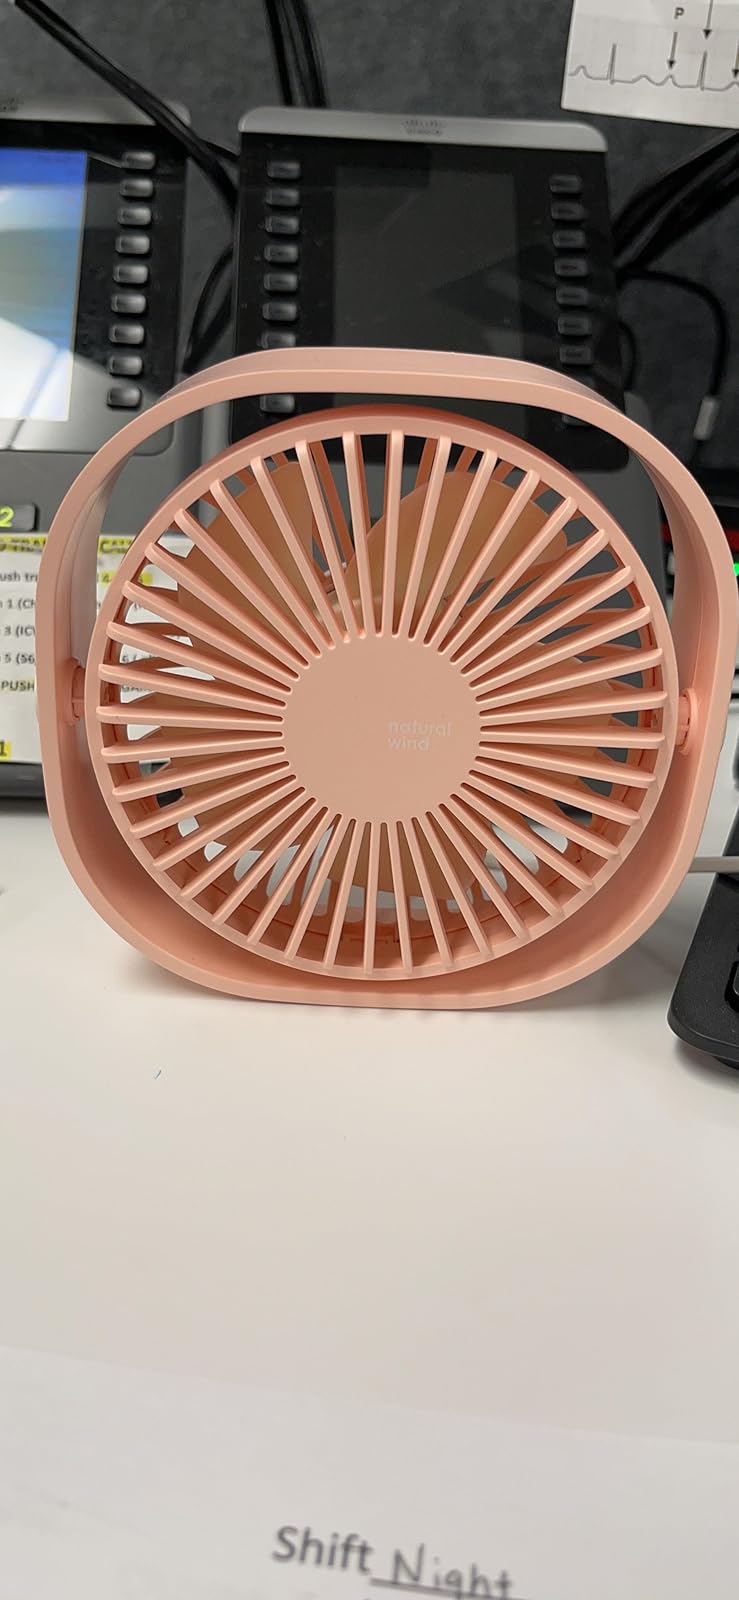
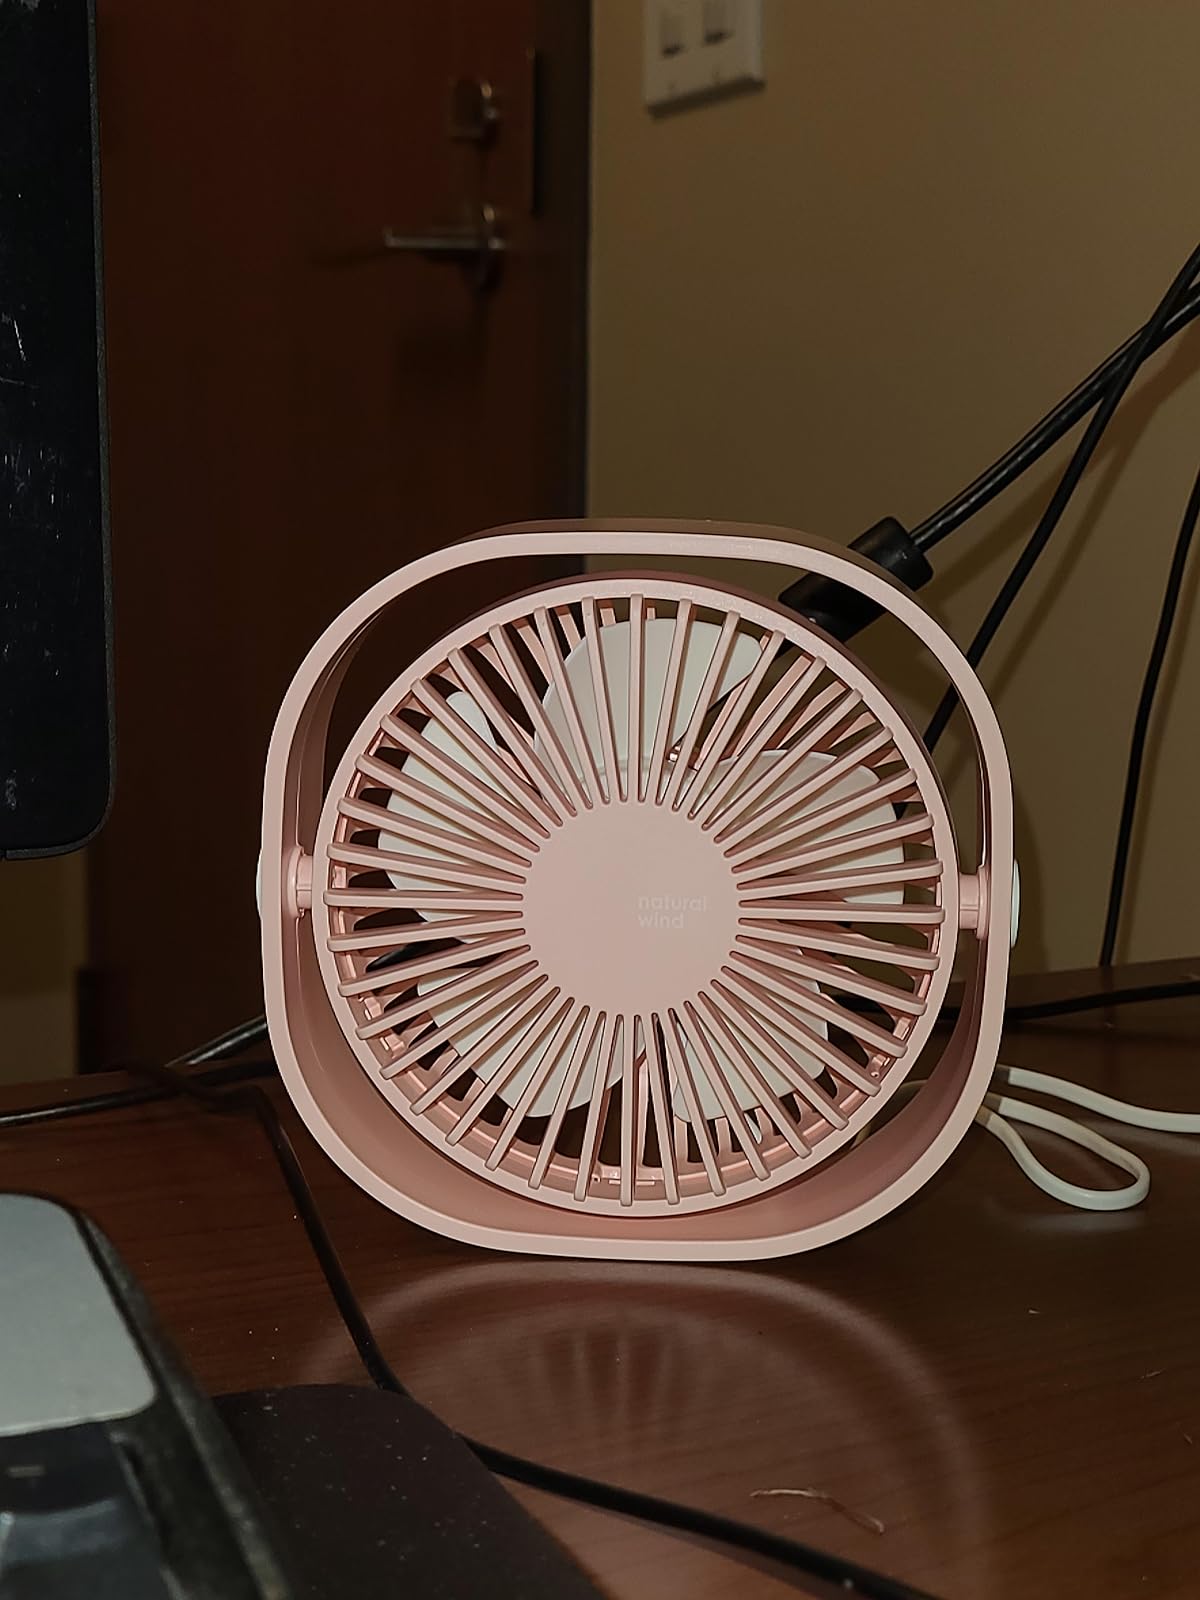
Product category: fan
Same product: yes